Crime in Saudi Arabia

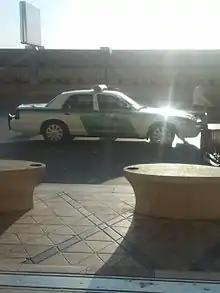
A traffic police car in Riyadh

Crime in Saudi Arabia is low compared to industrialized nations. Criminal activity does not typically target foreigners and is mostly drug-related. Petty crime such as pickpocketing and bag snatching does occur, but is extremely uncommon. During the period of Hajj and Umrah in the holy cities of Mecca and Medina, there have been growing incidents of pickpocketing, especially with women pickpockets becoming an increasing phenomenon. Although incidents of violence are generally considered to be rare, violence has occurred more frequently due to economic pressures on expatriate workers during the last few years. In 2013, the number of crime cases reported by the Ministry of Justice was 22,113, a 102% increase from 2012.